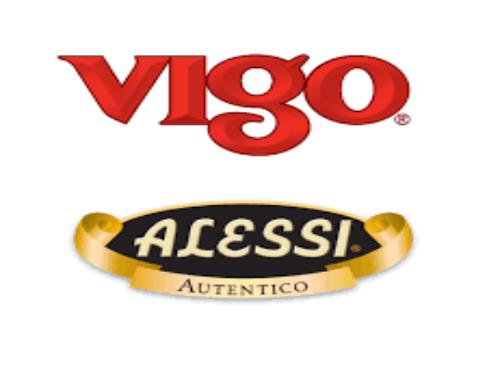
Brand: alessi
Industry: Necessities